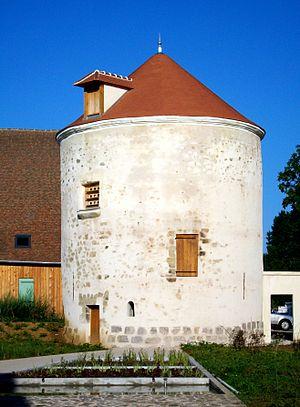
Le colombier de l'ancienne grande ferme de Survilliers (95) après rénovation.
Survilliers est une commune française située dans le canton de Goussainville, dans le département du Val-d'Oise en région Île-de-France. Elle appartient à l'unité urbaine de Fosses et à l'aire urbaine de Paris.